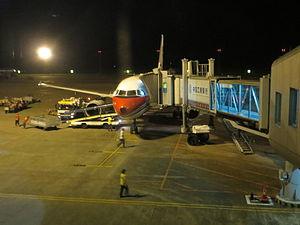
L'aéroport international de Guilin Liangjiang est un aéroport qui dessert Guilin dans la province du Guangxi en Chine. Il résulte de la reconversion d'une base militaire entre 1991 et 1996. Il a accueilli 5 875 327 passagers en 2013.